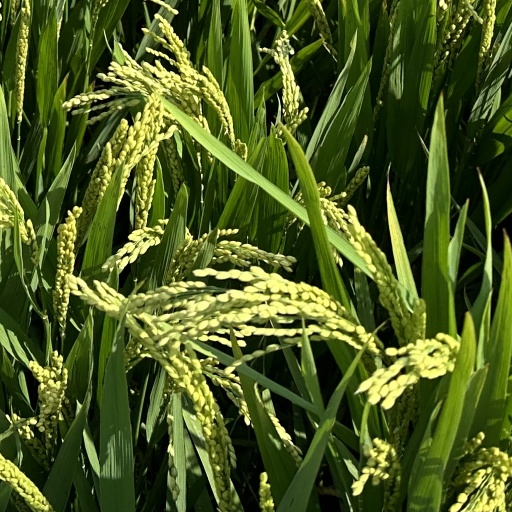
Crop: rice